Optical telescope

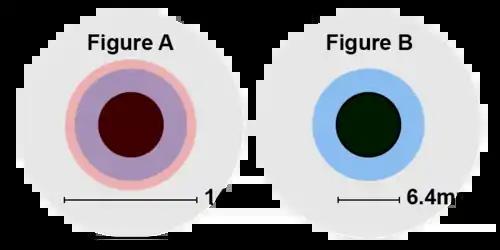
These eyes represent a scaled figure of the human eye where 15 px = 1 mm, they have a pupil diameter of 7 mm. "Figure A" has an exit pupil diameter of 14 mm, which for astronomy purposes results in a 75% loss of light. "Figure B" has an exit pupil of 6.4 mm, which allows the full 100% of observable light to be perceived by the observer.

When using a CCD to record observations, the CCD is placed in the focal plane. Image scale (sometimes called "plate scale") is how the angular size of the object being observed is related to the physical size of the projected image in the focal plane